Maria Lundqvist

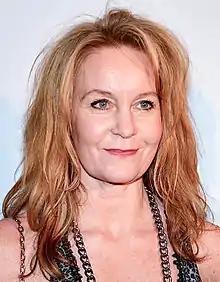
Maria Lundqvist in 2013.

Annika Maria Lundqvist (born 14 October 1963) is a Swedish actress and comedian. Born in Gothenburg, Lundqvist studied acting at the Gothenburg Theatre Academy and has since been acting at various Swedish theatres, including the Royal Dramatic Theatre in Stockholm.